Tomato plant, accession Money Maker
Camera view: bottom (45 deg); turntable rotation: 300 degrees
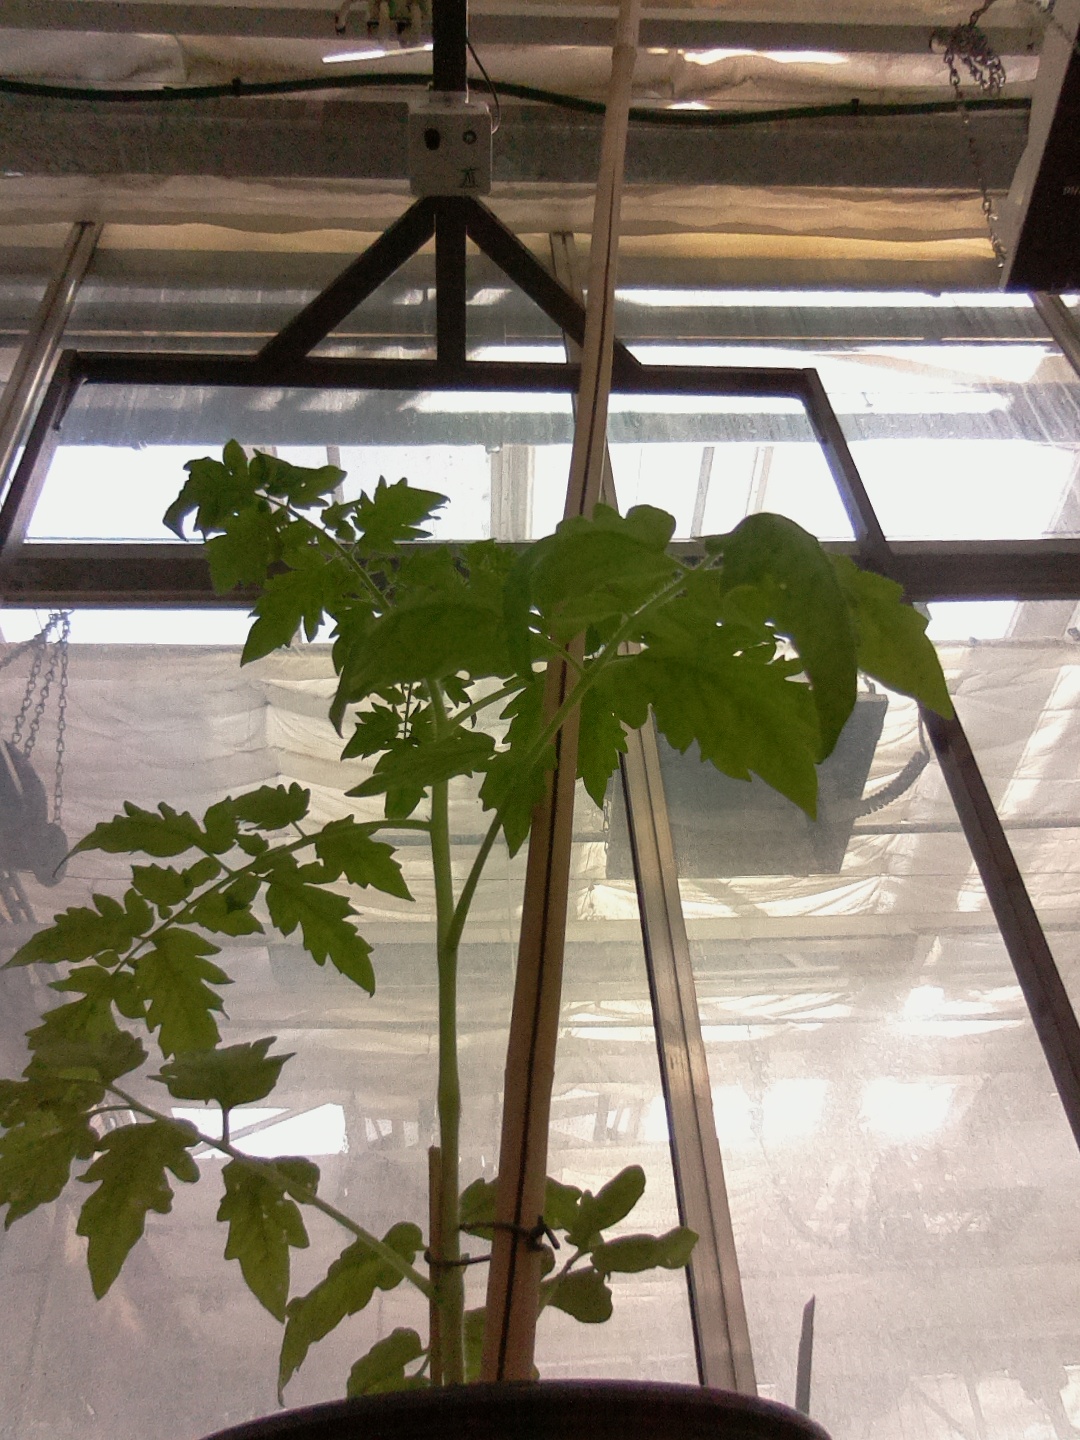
BBCH growth stage 15: 10 of true leaves visible